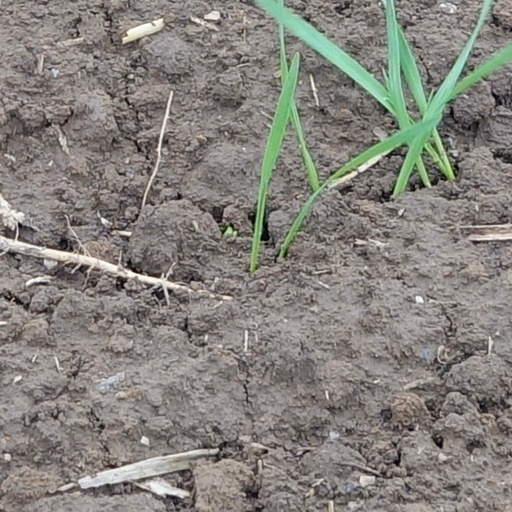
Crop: wheat